SZA

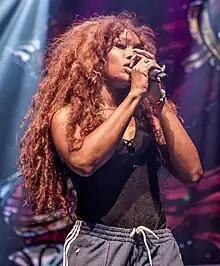
SZA performing in Toronto on the Ctrl The Tour in August 2017

SZA first met members of Top Dawg Entertainment (TDE) during the CMJ New Music Report in 2011, when her boyfriend's clothing company sponsored a show in which Kendrick Lamar was performing. SZA's early music was shared with TDE president Terrence "Punch" Henderson, who was impressed by the quality of the material. SZA's early music was recorded with friends and neighbors; many of the beats were taken from the Internet. SZA self-released her debut extended play (EP) "See.SZA.Run" on October 29, 2012. The extended play was met with positive reviews upon release. "The Guardian" commended the EP, its lyrical content and production, and compared it to the work of musicians like Drake and the Weeknd.